Question: Please indicate a possible affordance area of the sit_on_bench that can be used for sitting on
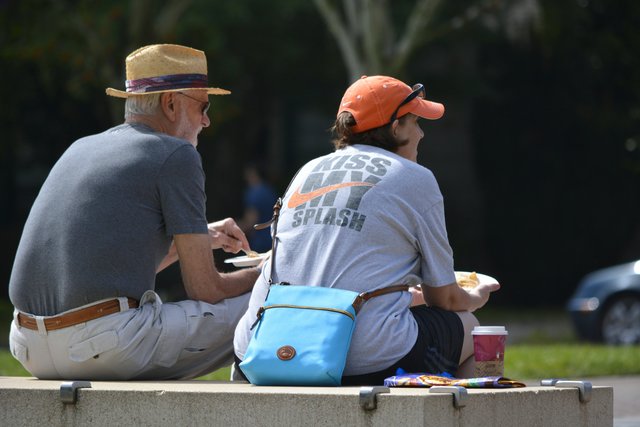
Answer: [0.5, 377.5, 613.5, 426.5]